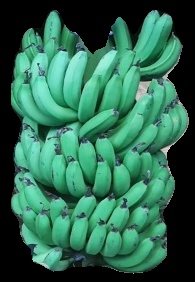
Variety: pachbale
Grade: grade1